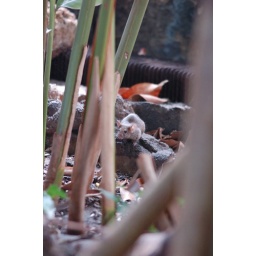
A little mouse kept darting out by one of the bird cages, stealing some corn and then running off